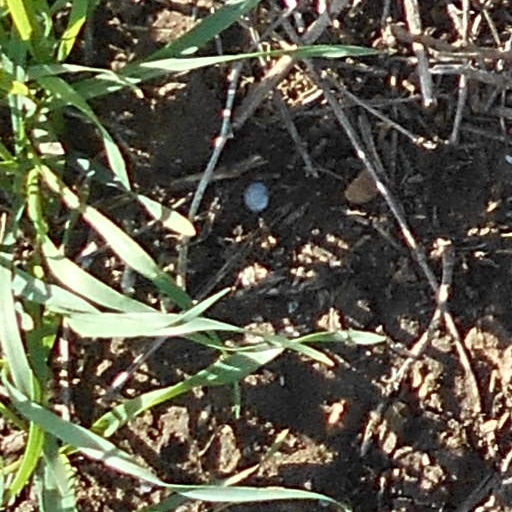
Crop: wheat